Naqa

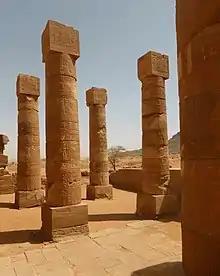

In 1999 the German-Polish archaeology team explored the area of the inner sanctuary of the temple. The reverse and sides of the stela contain undeciphered Meroitic hieroglyphs and is considered by the discovery team to be one of the best examples of Meroitic art found to date. After excavation, reconstruction and measurement of the temple of Amun for over a decade, on 1 December 2006, the Sudanese authorities regained management, giving responsibility to the Ministry of Culture.